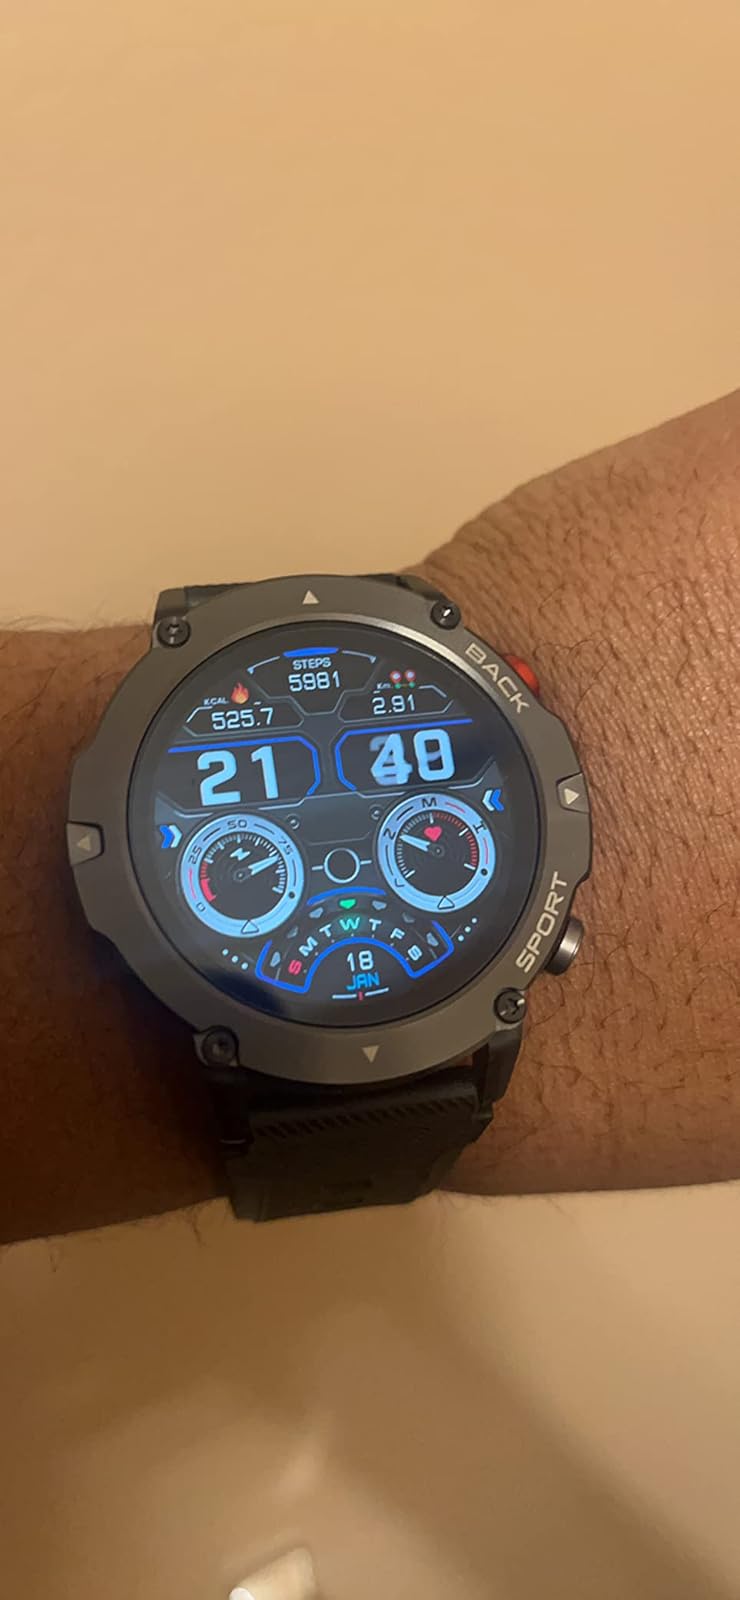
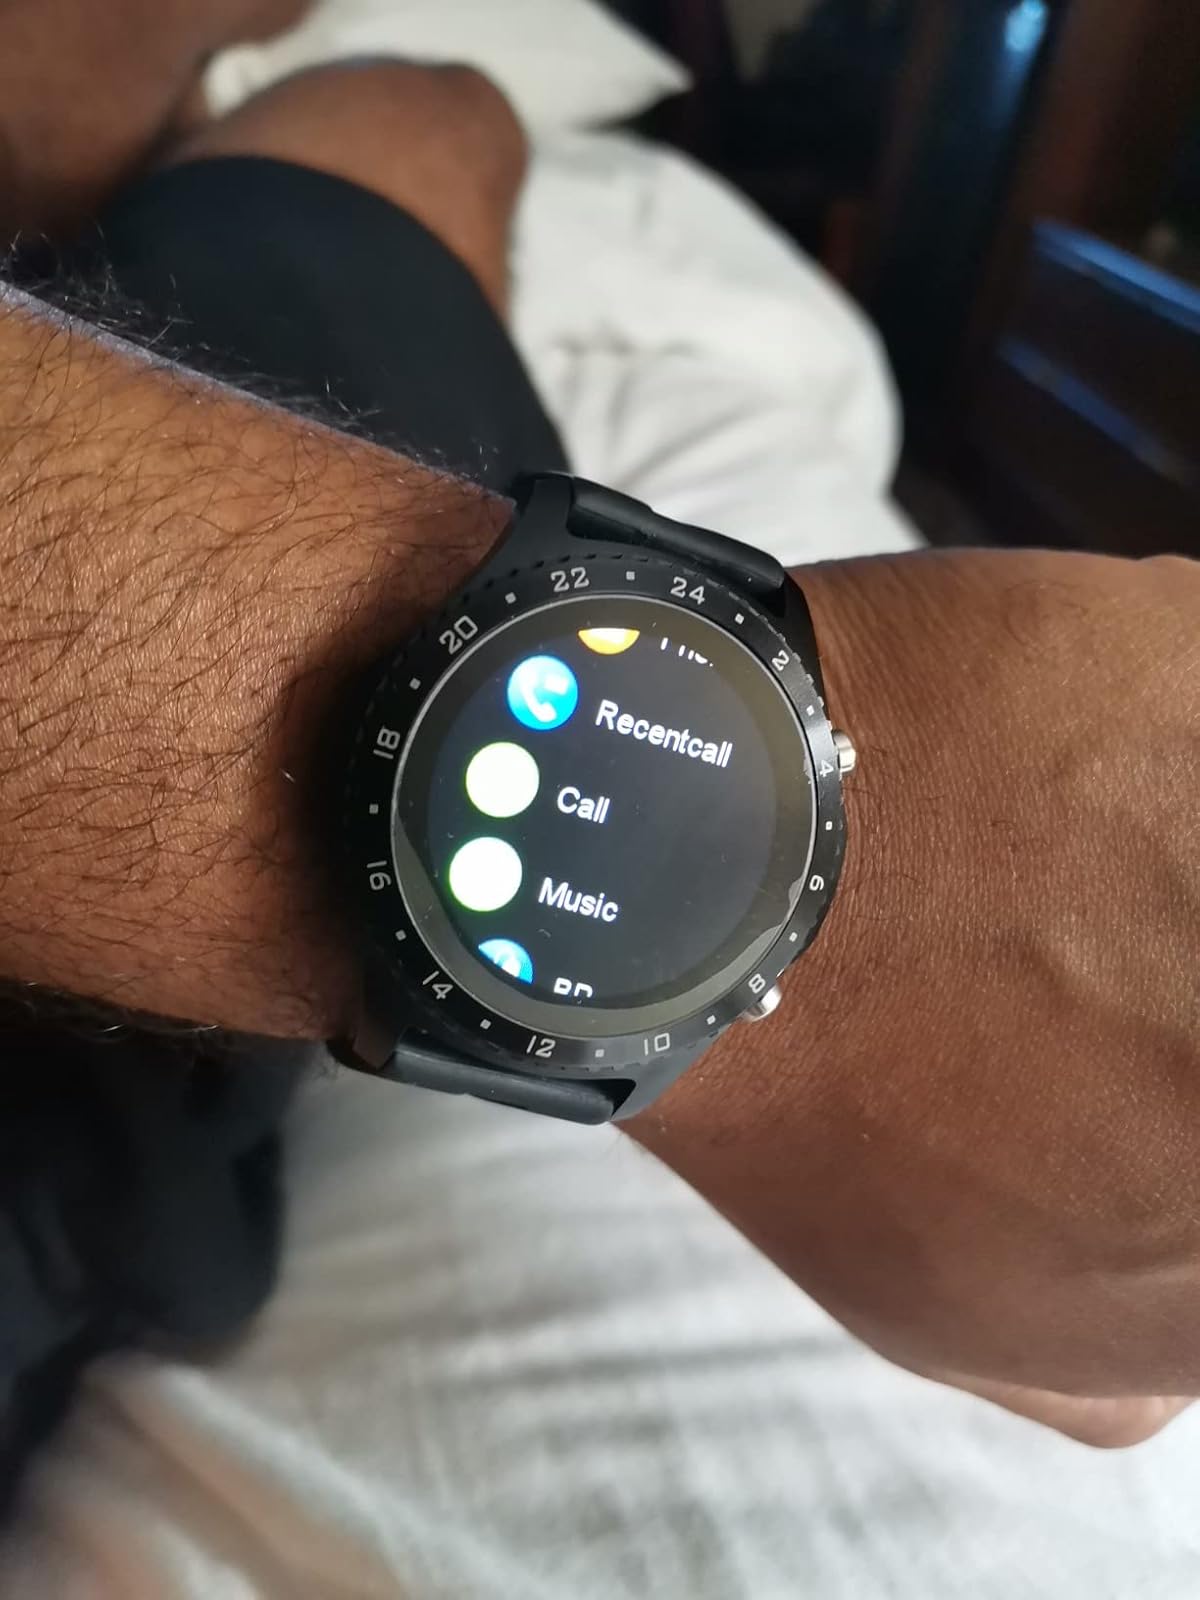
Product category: smartwatch
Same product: no